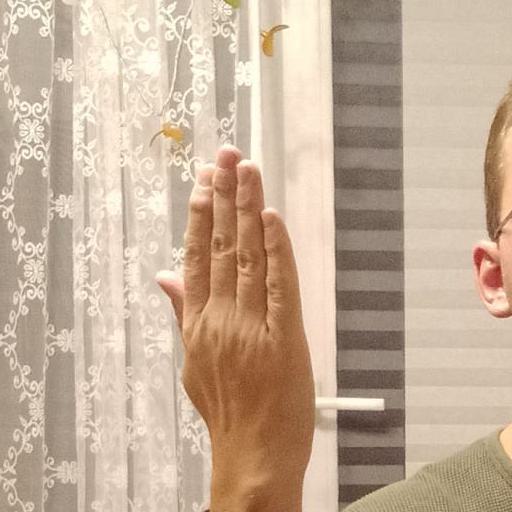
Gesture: stop_inverted